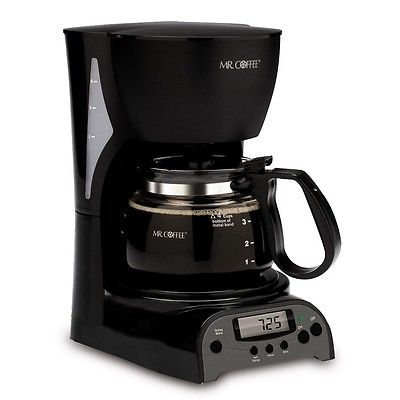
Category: coffee maker